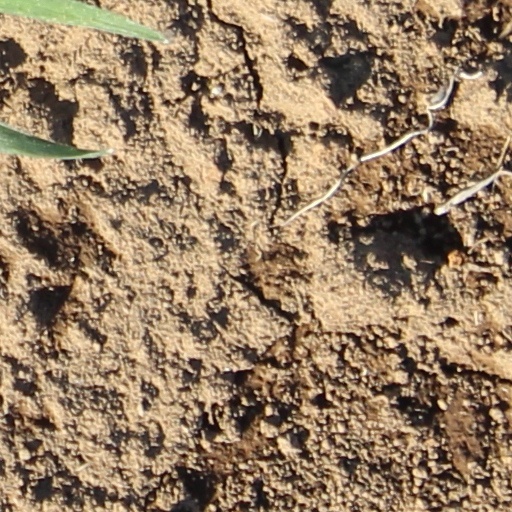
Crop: wheat